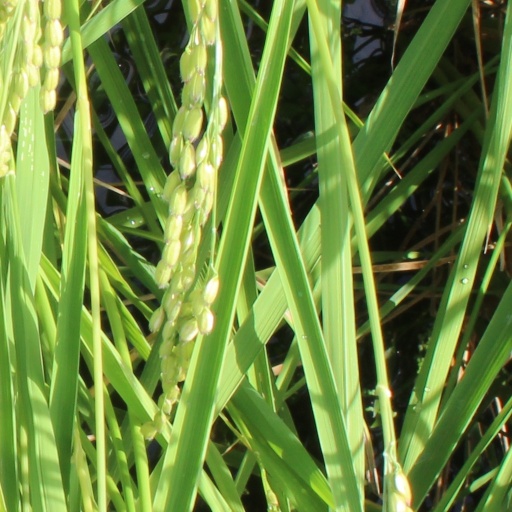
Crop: rice